Mount Lemmon Ski Valley

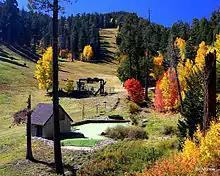
Ski lift during the non-ski season

The ski lift runs year round, as a "Sky Ride" experience in the summertime, offering views of the Ski Valley area, forest and grass-covered slopes, and the long distance vistas of the mountains and valleys in the distance north of the Santa Catalinas.